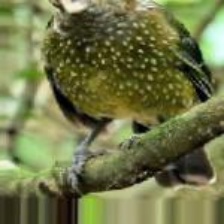
Species: SPOTTED CATBIRD
Scientific name: AILUROEDUS MACULOSUS